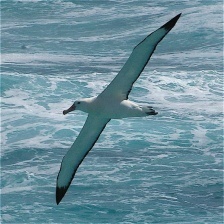
Species: ALBATROSS
Scientific name: DIOMEDEIDAE